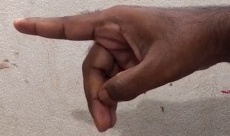
ASL sign: P